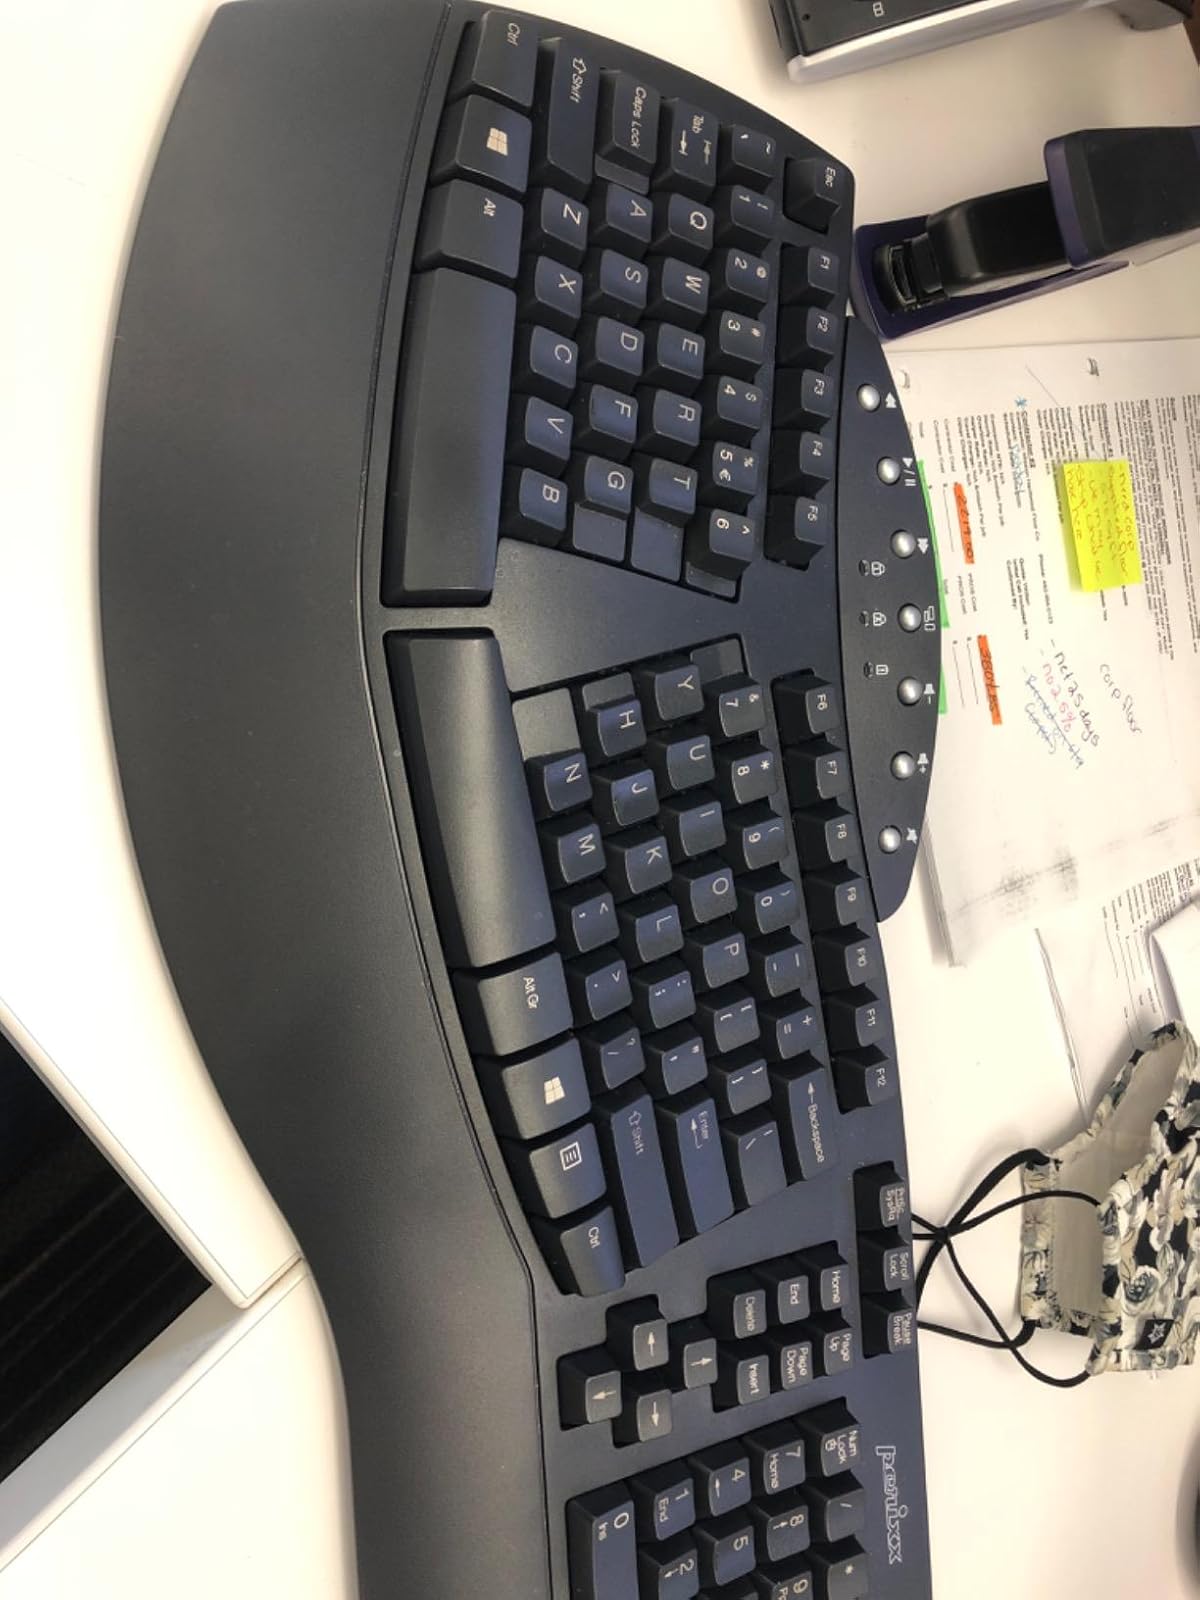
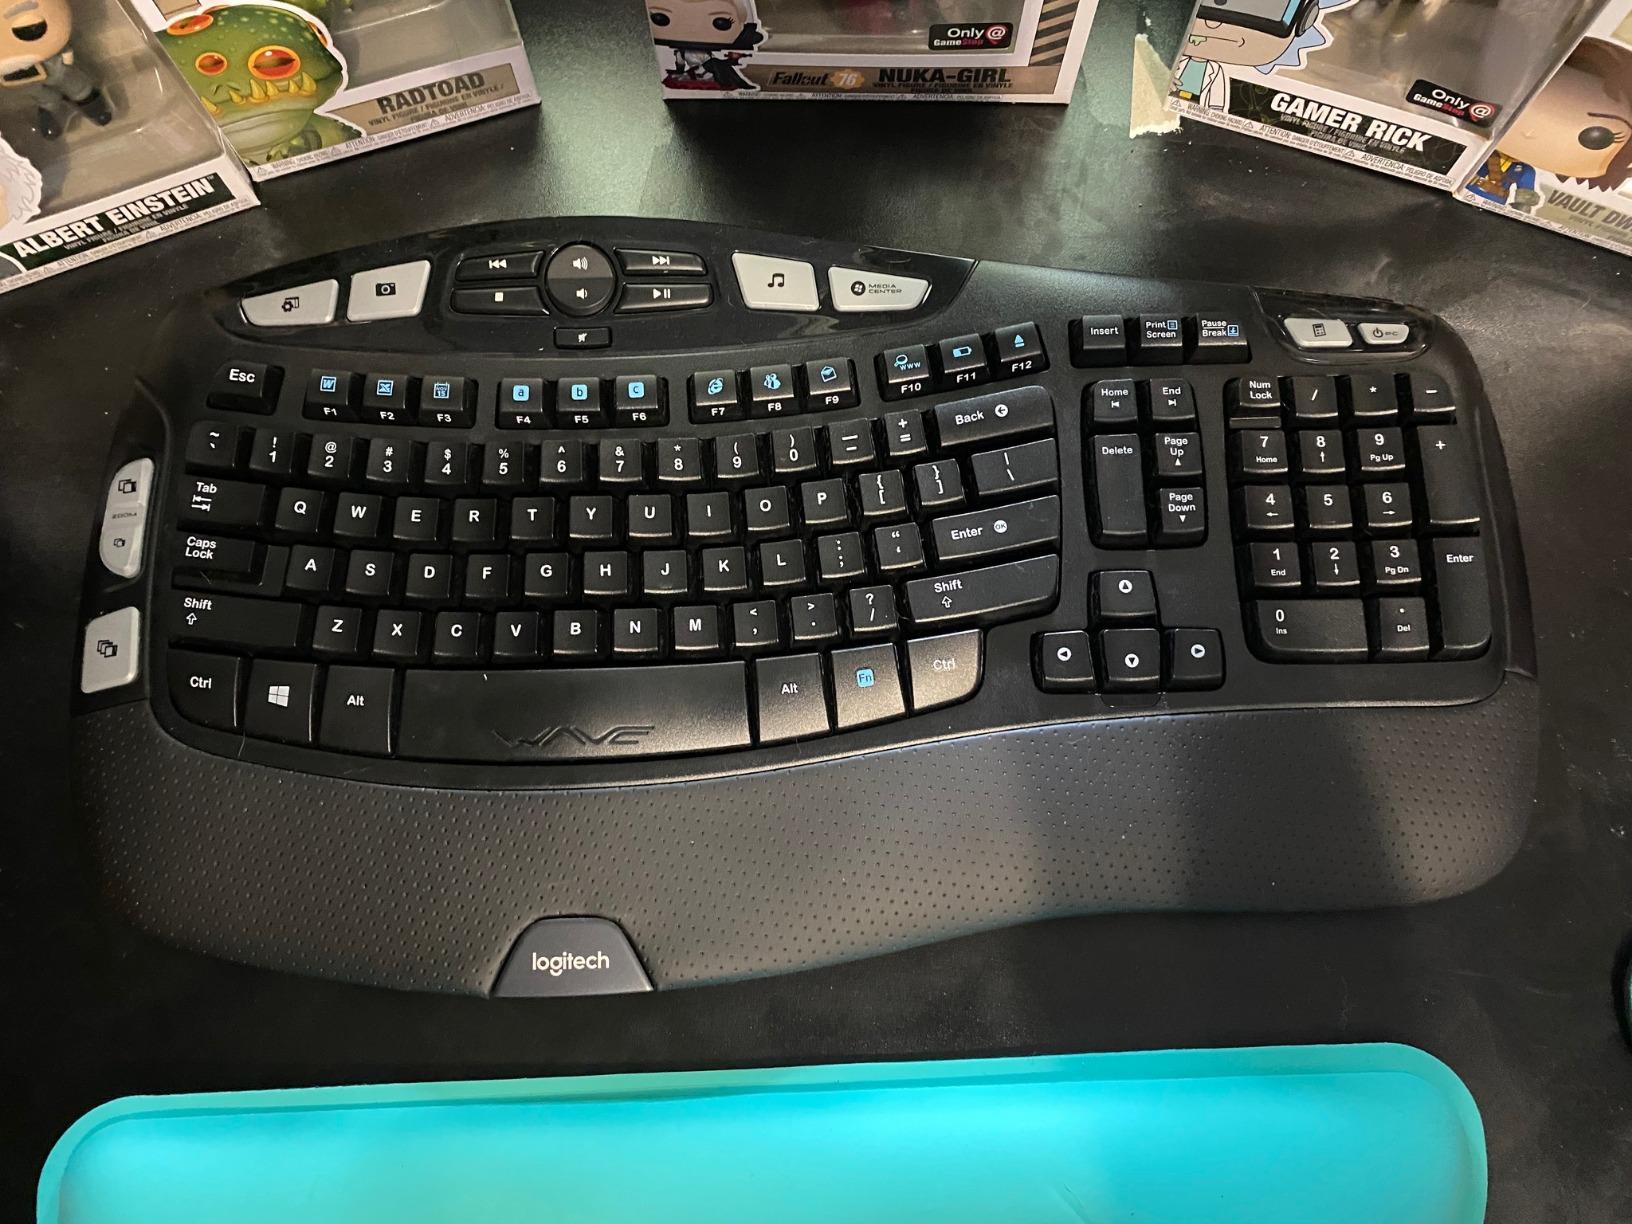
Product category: keyboard
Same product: no